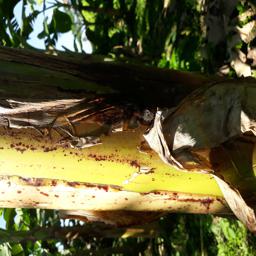
Label: PSEUDOSTEM WEEVIL